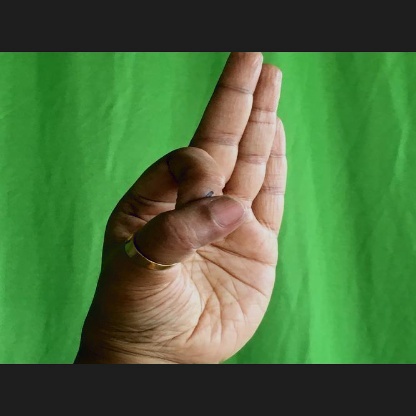
Mudra: Aralam